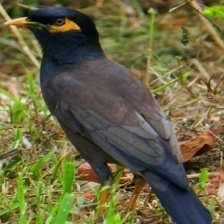
Species: MYNA
Scientific name: ACRIDOTHERES TRISTIS